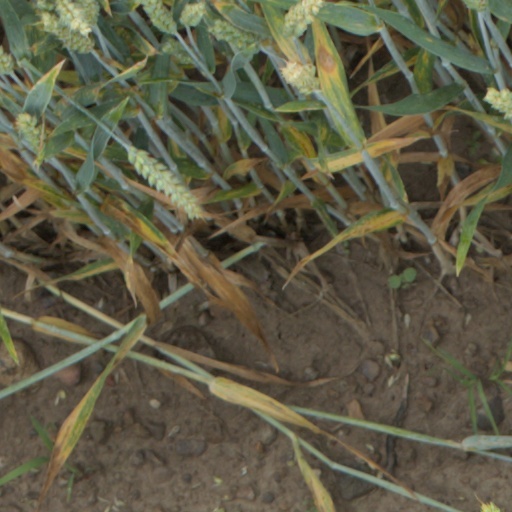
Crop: wheat